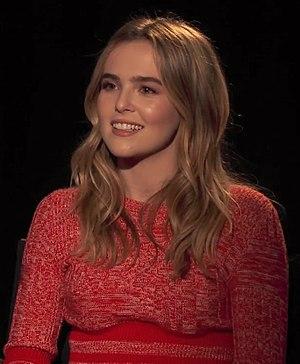
Zoey Francis Thompson Deutch, ou simplement connu comme Zoey Deutch, est une actrice et productrice américaine née le 10 novembre 1994 à Los Angeles en Californie.